Smoking in India

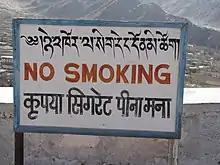
No smoking sign in Leh, Ladakh

The first legislation regarding tobacco in India was the "Cigarettes (Regulation of Production, Supply and Distribution) Act, 1975", which mandated specific statutory health warnings on cigarette packs in 1975. The "Cigarettes and Other Tobacco Products (Prohibition of Advertisement and Regulation of Trade and Commerce, Production, Supply and Distribution) Act, 2003", abbreviated to COTPA, received assent from the President on 18 May 2003. It came into force on 1 May 2004. The Act extends to the whole of India and is applicable to cigarettes, cigars, bidis, gutka, pan masala (containing tobacco), Mavva, Khaini, snuff and all products containing tobacco in any form.